Mishpatim

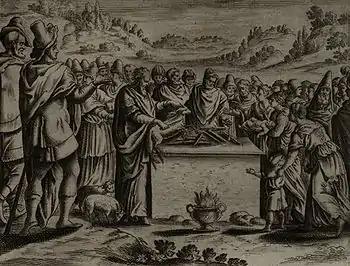
Passover (engraving by Gerard Jollain published 1670)

Tractate Beitzah in the Mishnah, Tosefta, Jerusalem Talmud, and Babylonian Talmud interpreted the laws common to all of the Festivals in Exodus 12:3–27, 43–49; 13:6–10; 23:16; 34:18–23; Leviticus 16; 23:4–43; Numbers 9:1–14; 28:16–30:1; and Deuteronomy 16:1–17; 31:10–13.